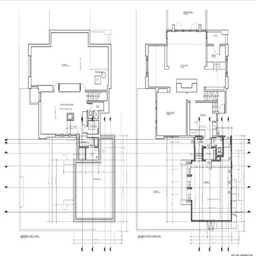
architect 's toolbox : drawings on the way to a dream home